Muqaddimah

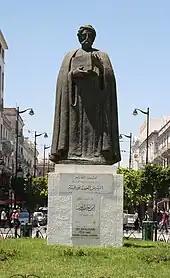
Statue of Ibn Khaldun in Tunis

The concept of "ʿasabiyyah" (Arabic: "tribalism, clanism, communitarism", or in a modern context, "group feeling", "social cohesion", "solidarity" or even "nationalism") is one of the best known aspects of the "Muqaddimah". As this ʿasabiyyah declines, another more compelling ʿasabiyyah may take its place; thus, civilizations rise and fall, and history describes these cycles of ʿasabiyyah as they play out.